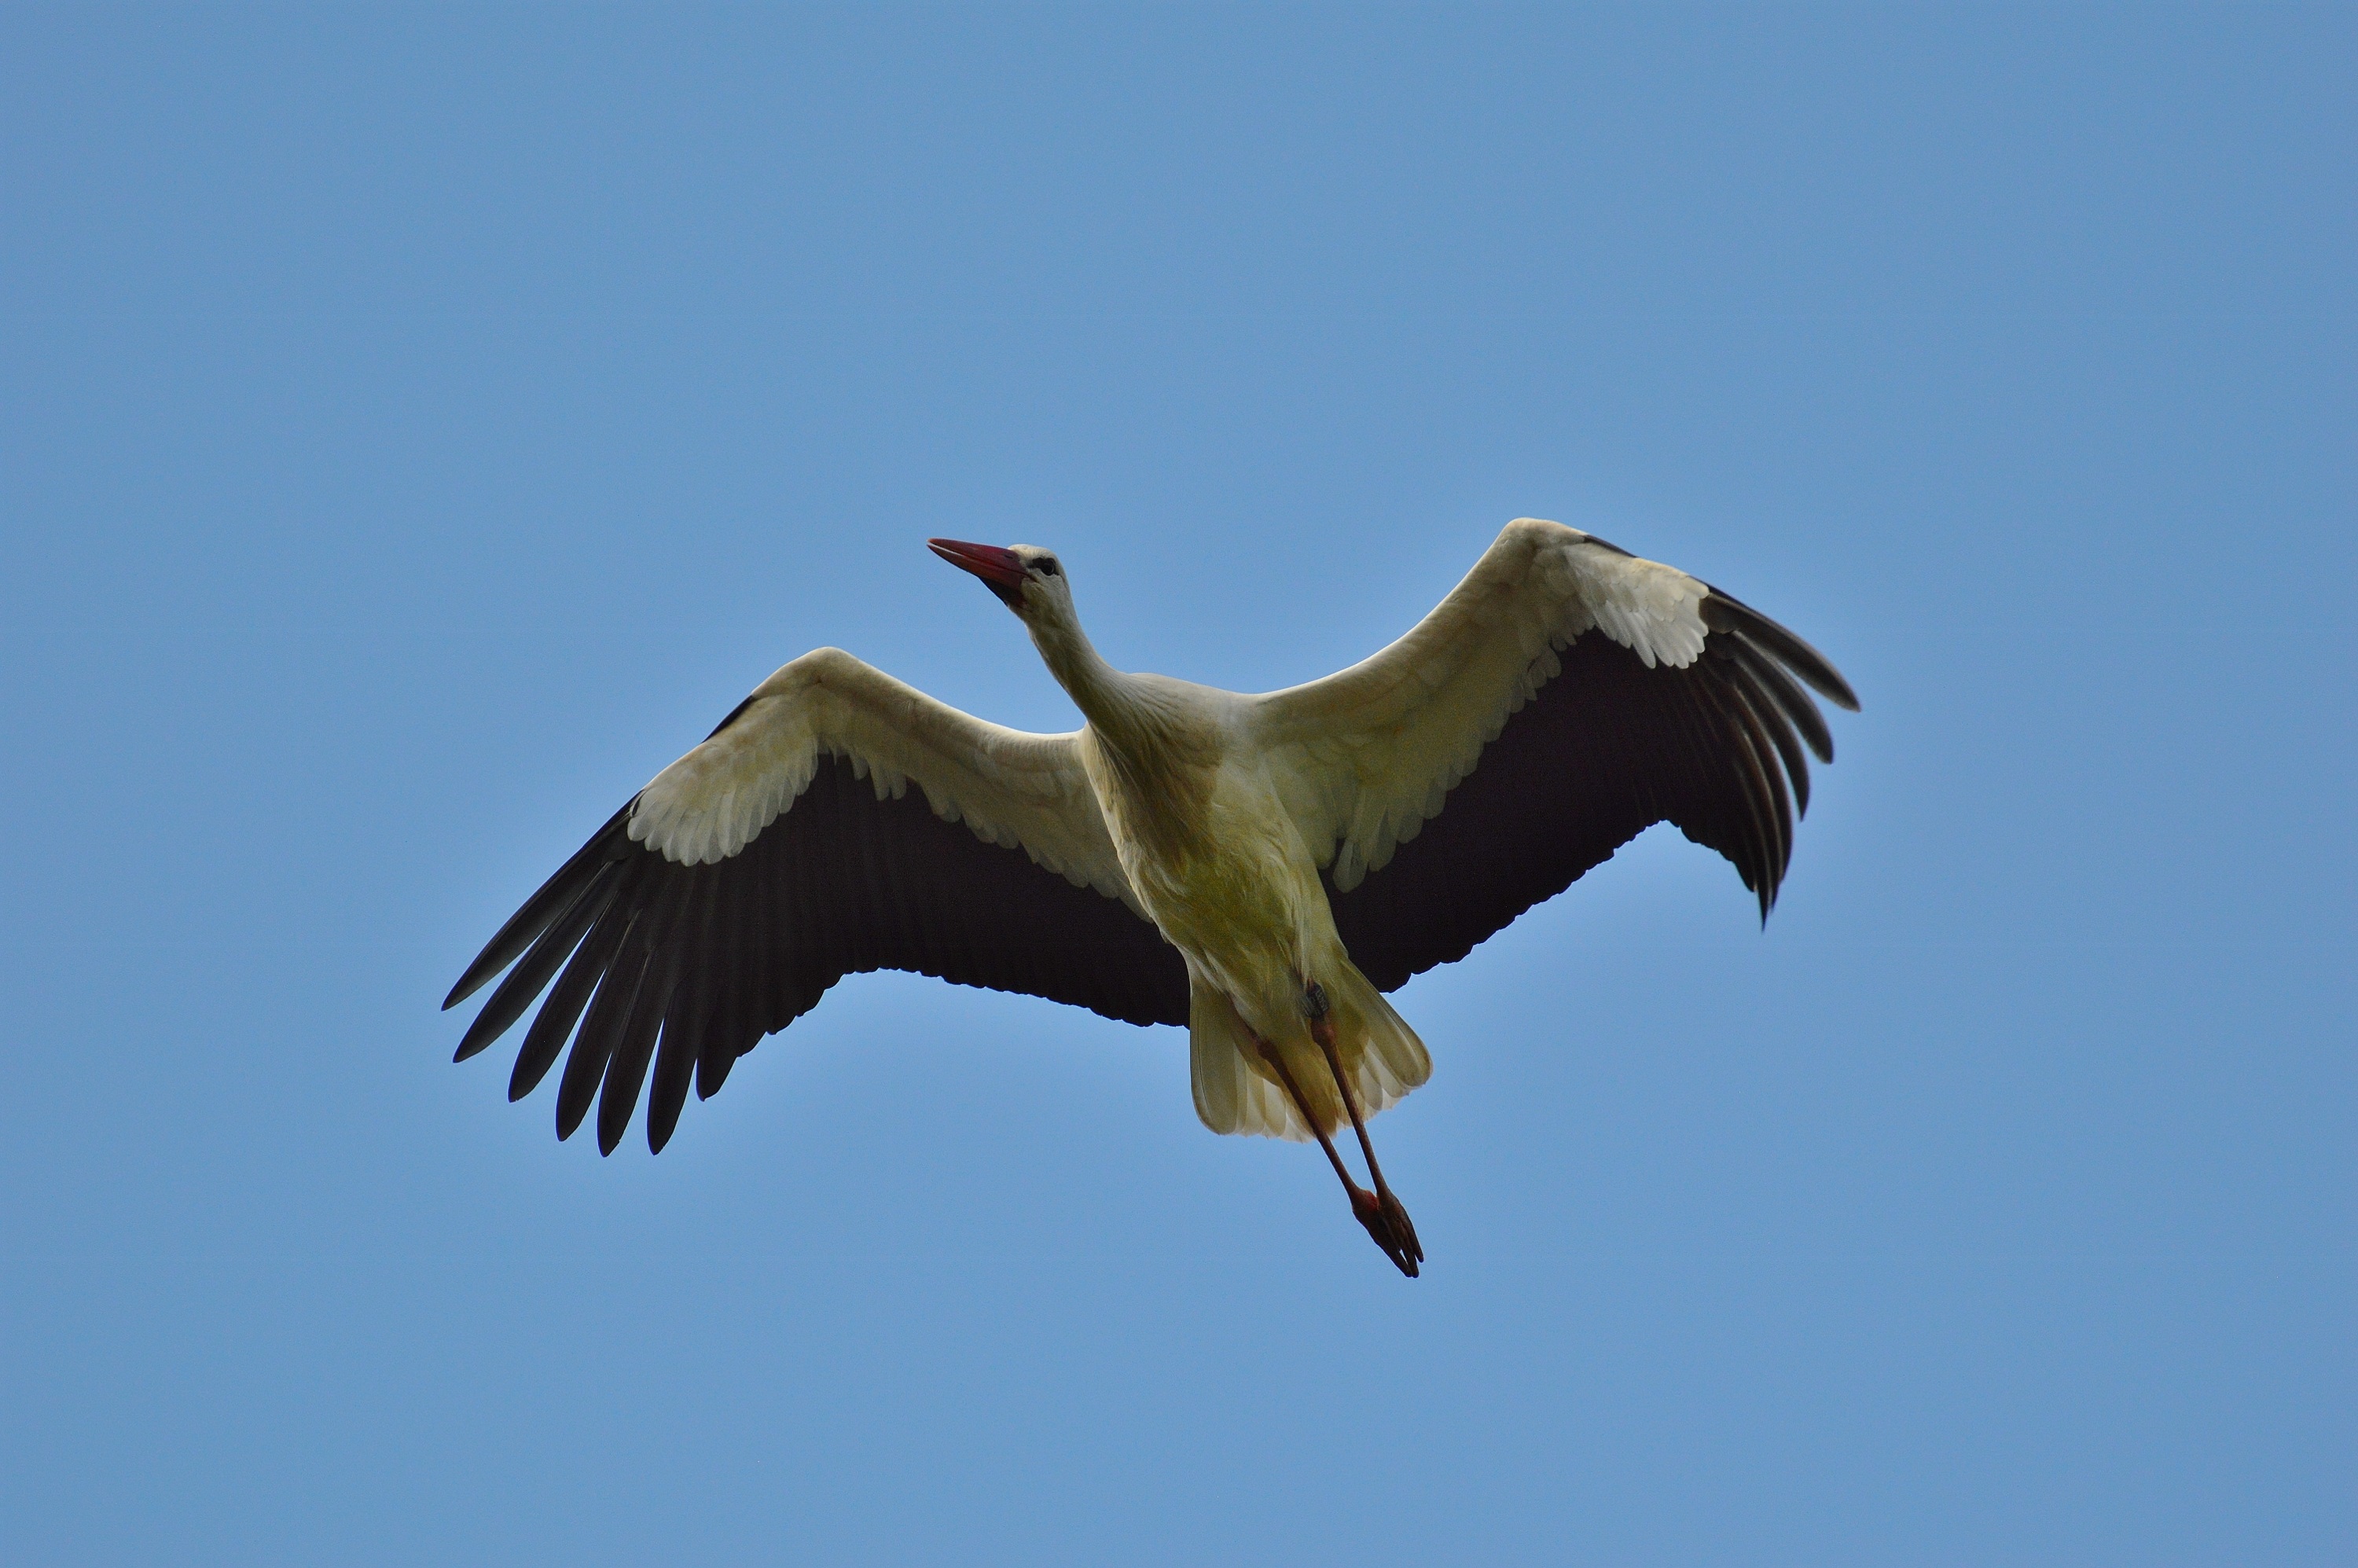
nature, bird, wing, fly, wildlife, beak, flight, feather, fauna, stork, plumage, animals, vertebrate, elegant, crane, bill, vulture, white stork, rattle stork, animal migration, accipitriformes, ciconiiformes, crane like bird